Rogers Centre

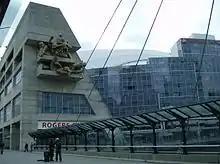
A cable-stayed bridge was built over the Union Station Rail Corridor next to the stadium. Stadium-goers, pedestrians and cyclists use the bridge, while hot dog stands are set up on it.

Construction of the "Ontario Stadium Project" was spearheaded by lead contractor EllisDon. Several factors complicated the construction: The lands housed a functioning water pumping station that needed to be relocated, the soil was contaminated from a century of industrial use, railway buildings needed to be torn down or moved, and the site was rich with archaeological finds. One of the most complex issues was moving the John Street pumping station across the street to the south of the stadium. Foundations to the stadium were being poured even as the facility (in the infield area) continued to function, as construction on its new location had yet to be completed.